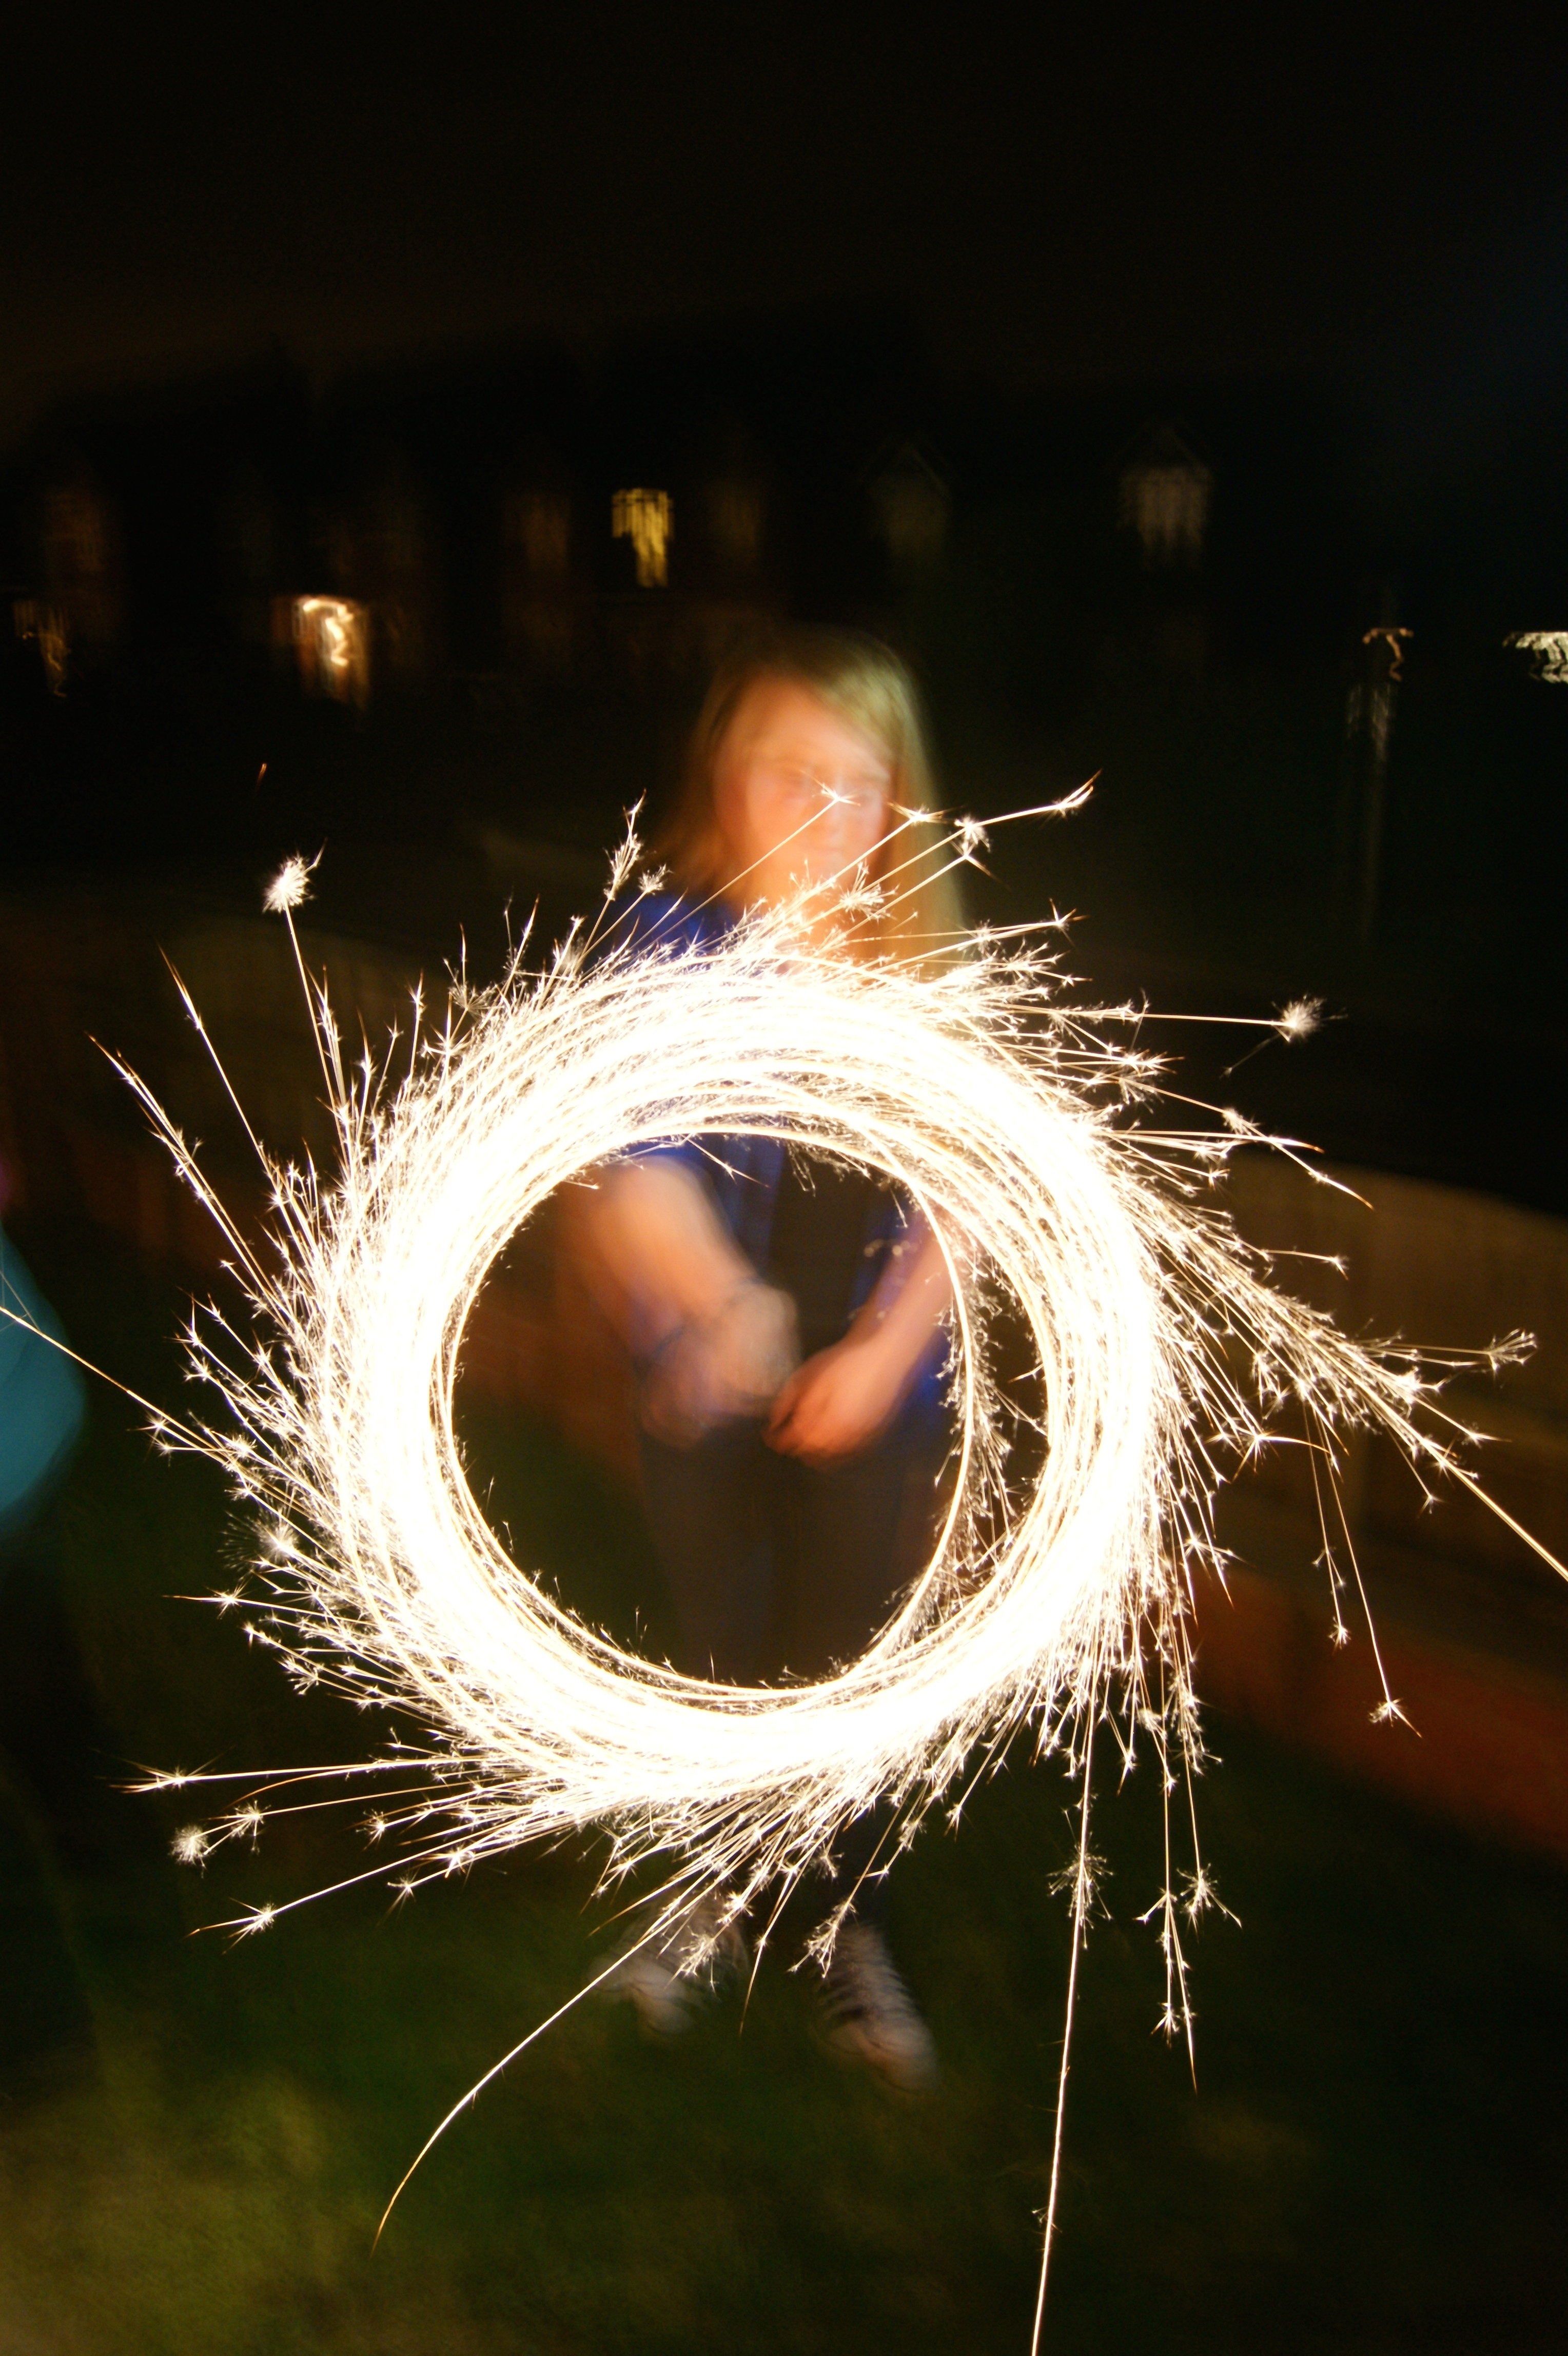
light, night, sparkler, reflection, darkness, fireworks, event, macro photography